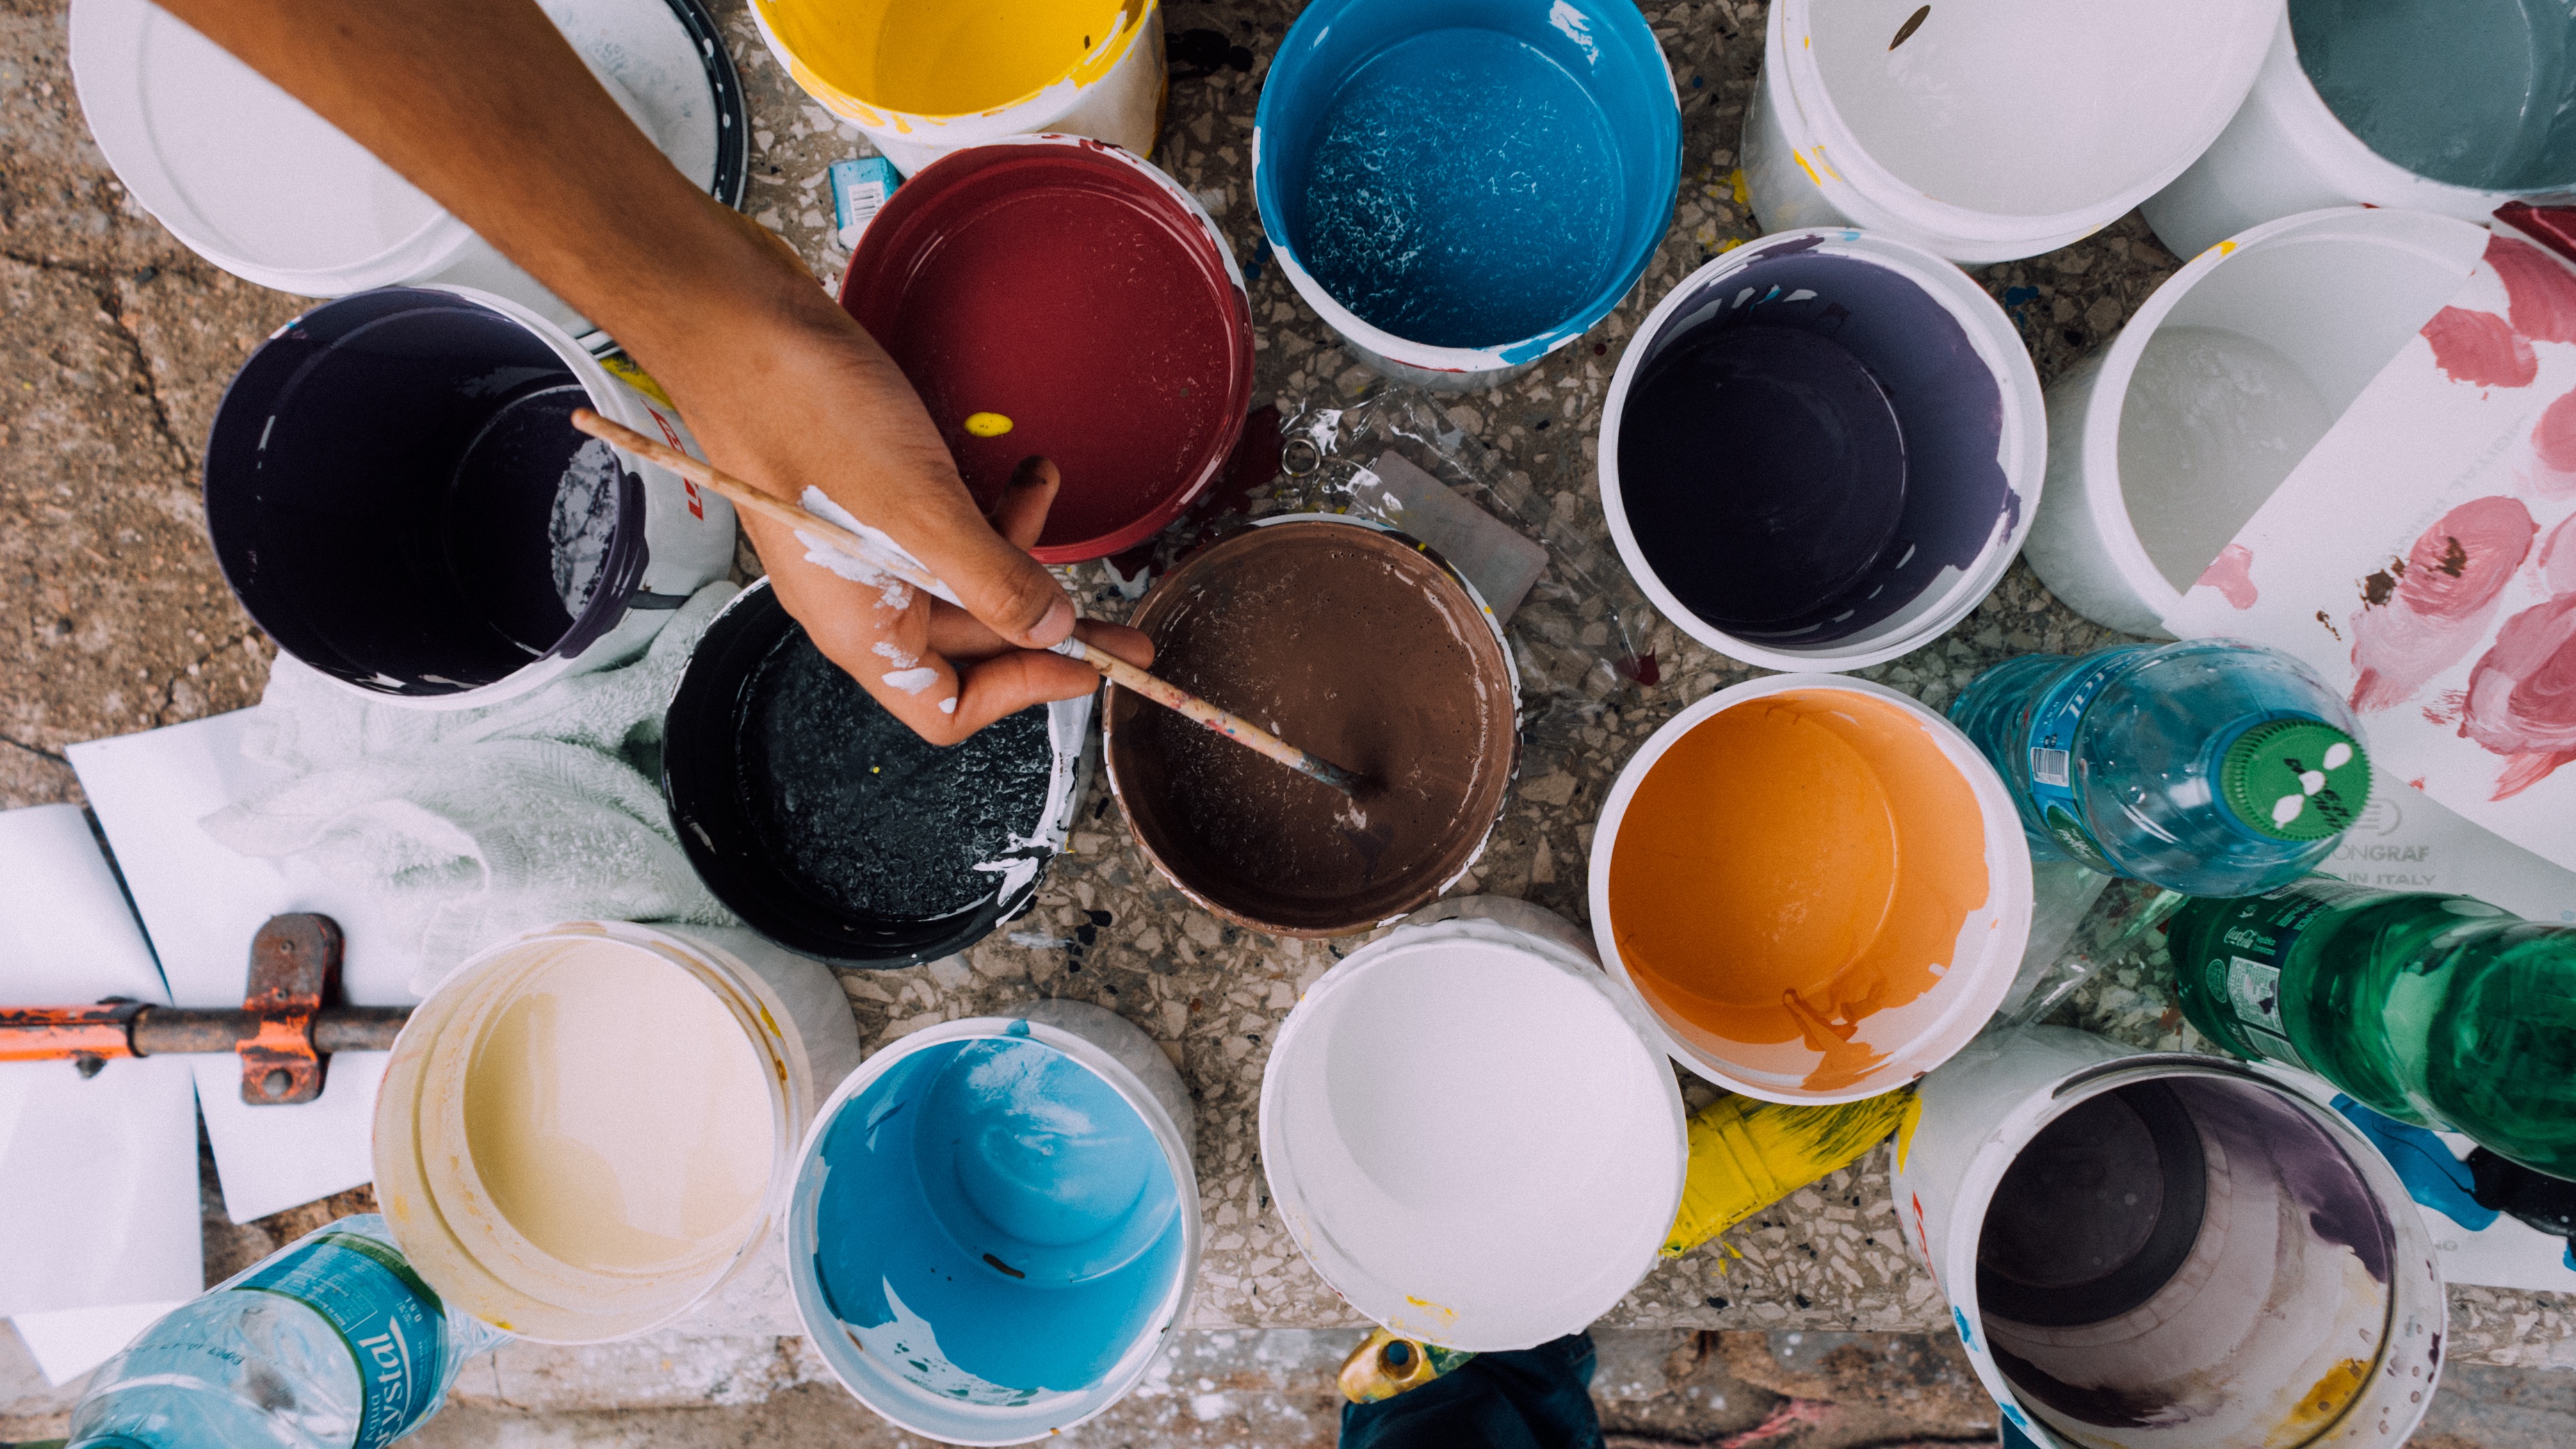
play, brush, food, color, paint, blue, material, painting, art